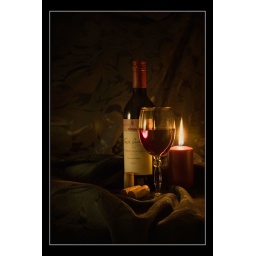
Still life and light study using simple lighting from around the house, table lights, baking paper and tin foil.